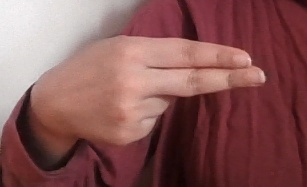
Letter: ain